Gott sei gelobet und gebenedeiet

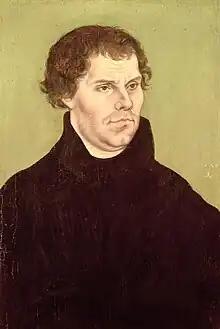
Luther in 1526

The hymn is in three stanzas of eight lines each, with "Kyrieleis" repeated every four lines.